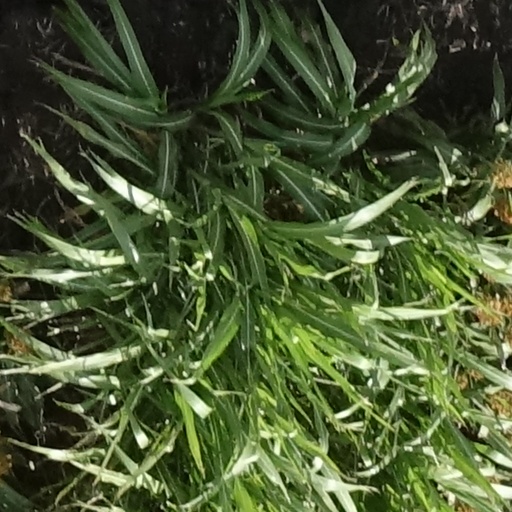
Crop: sorghum